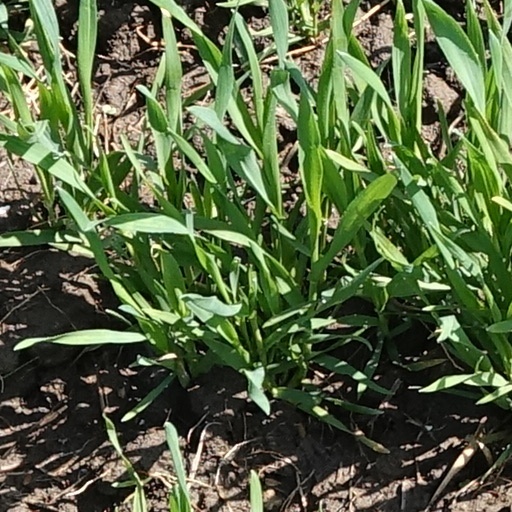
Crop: wheat